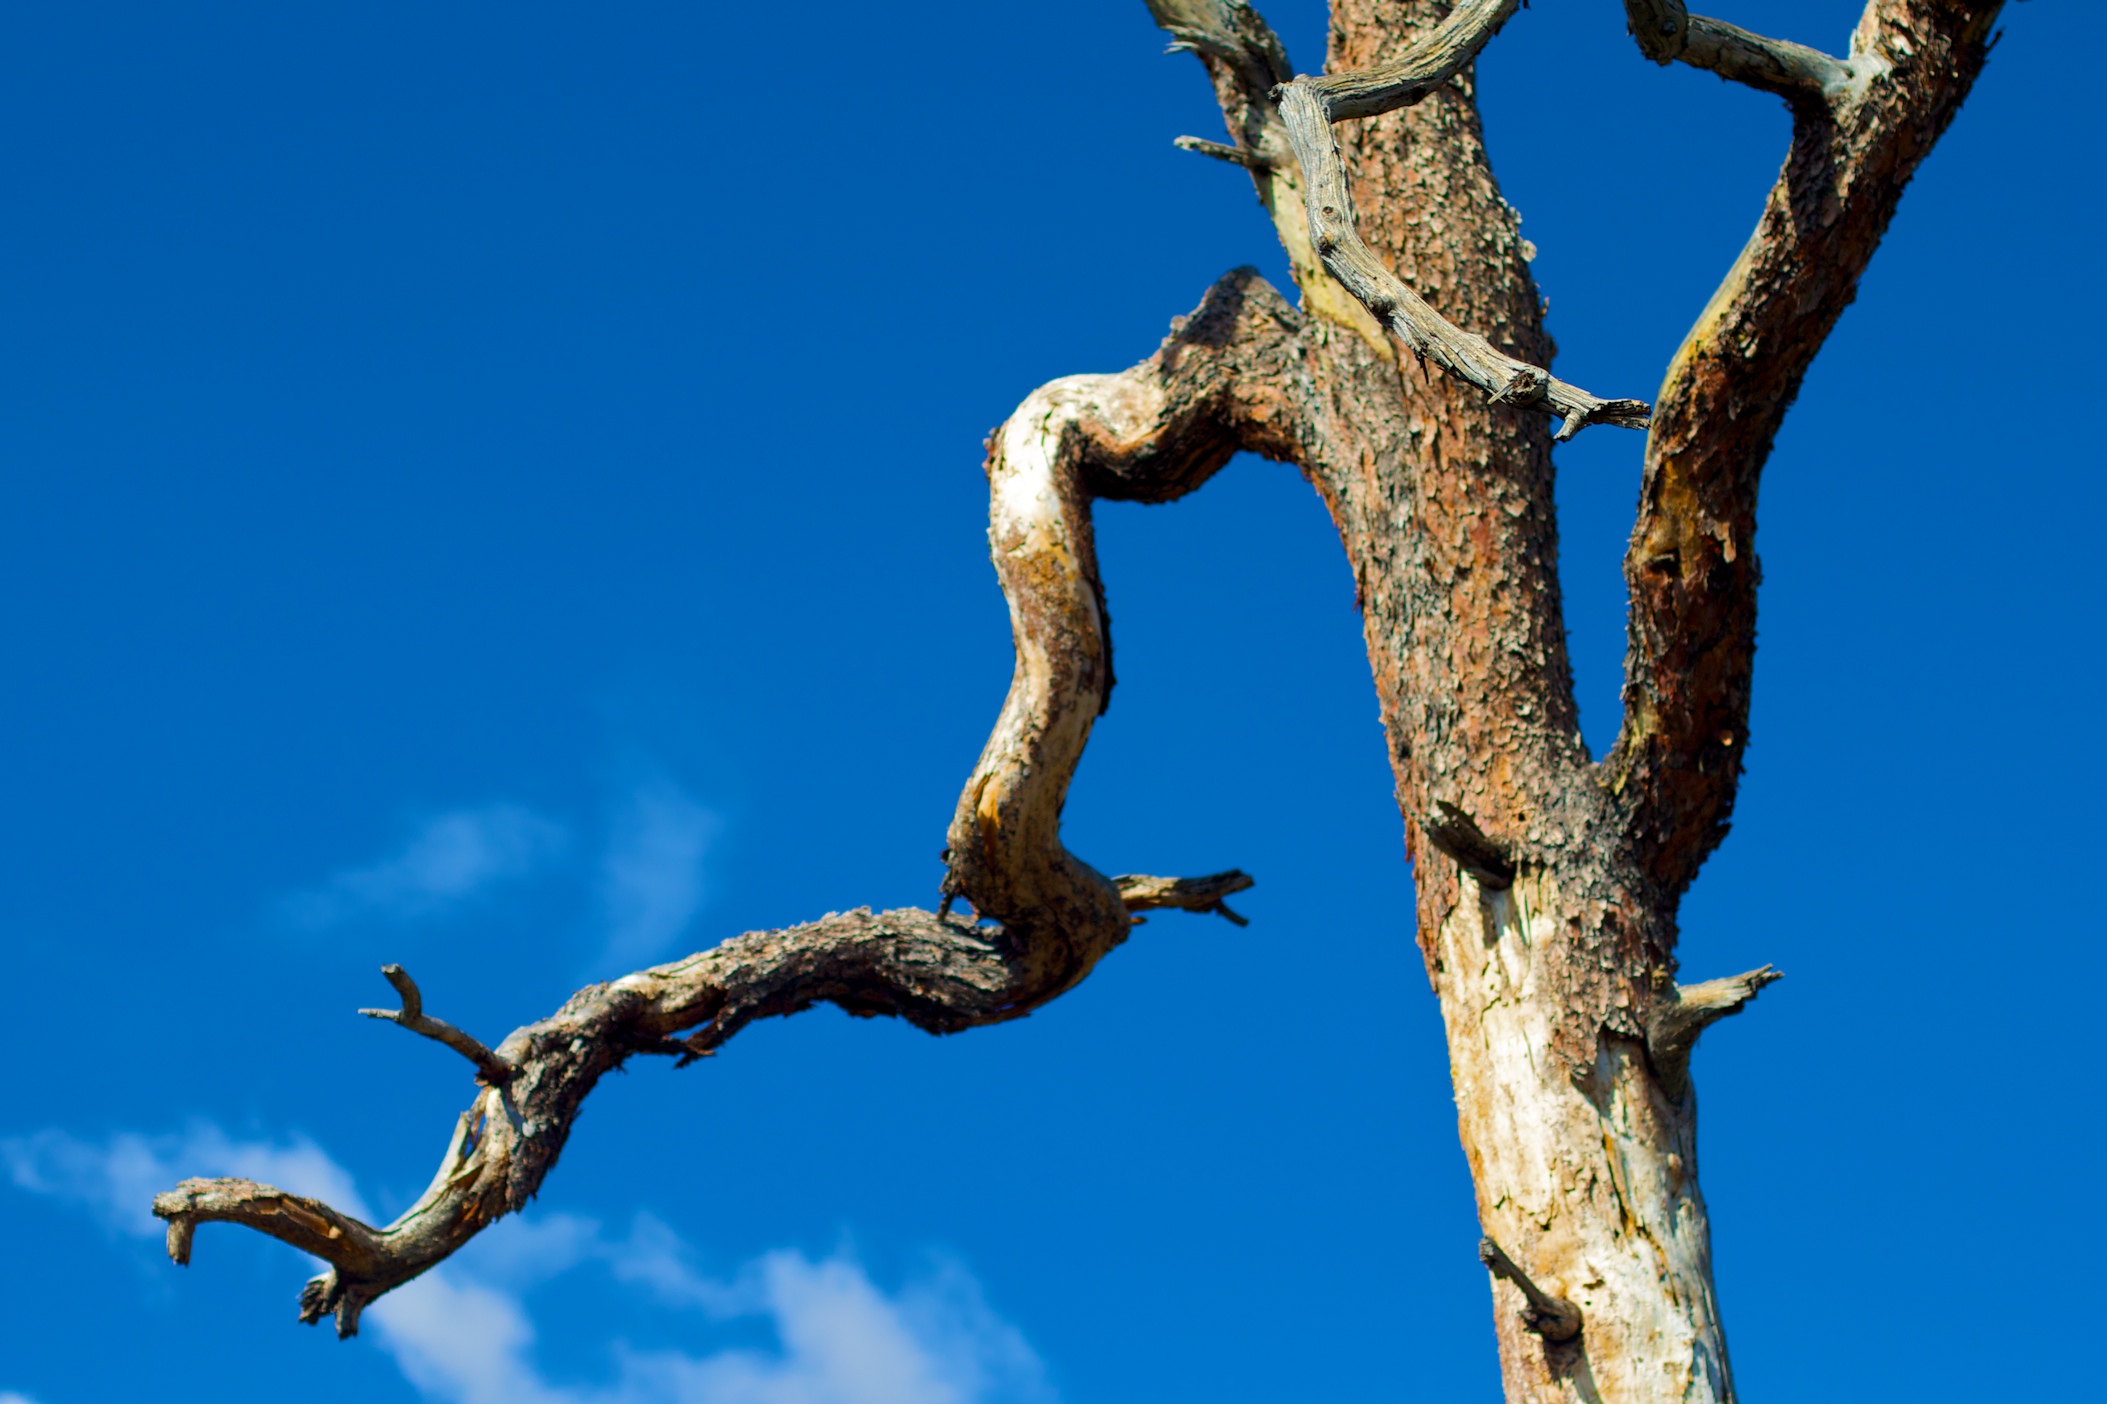
tree, branch, plant, sky, hiking, flower, twig, mogollonrim, 2009365, woody plant